Sundiver

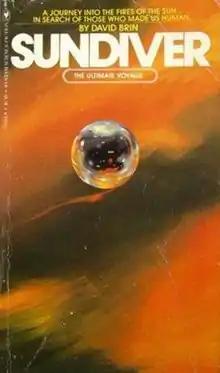
Cover of 1980 Bantam Books paperback edition

Sundiver is a 1980 science fiction novel by American writer David Brin. It is the first book of his first Uplift trilogy, followed by "Startide Rising" in 1983 and "The Uplift War" in 1987.